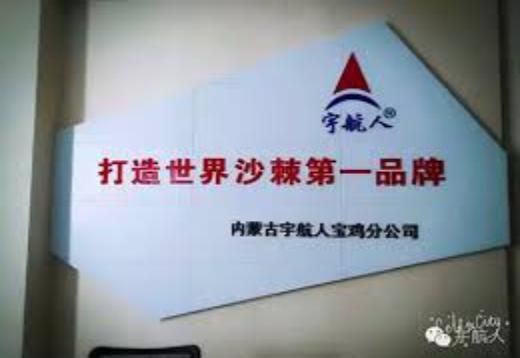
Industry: Necessities